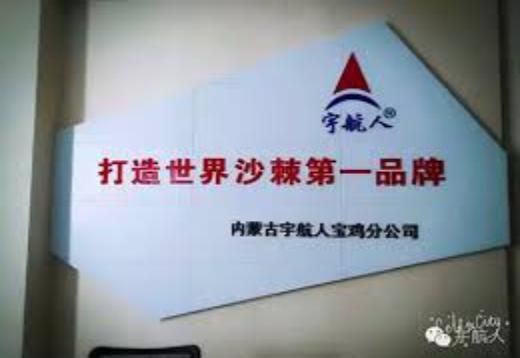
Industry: Necessities